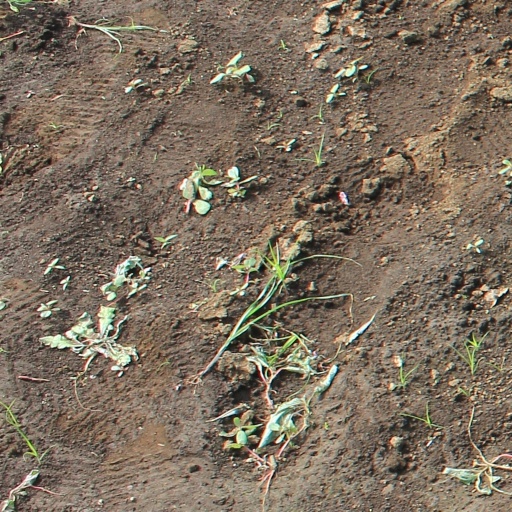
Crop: soybean